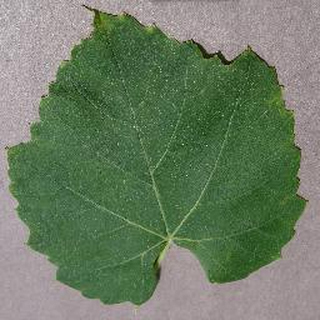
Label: healthy_grape